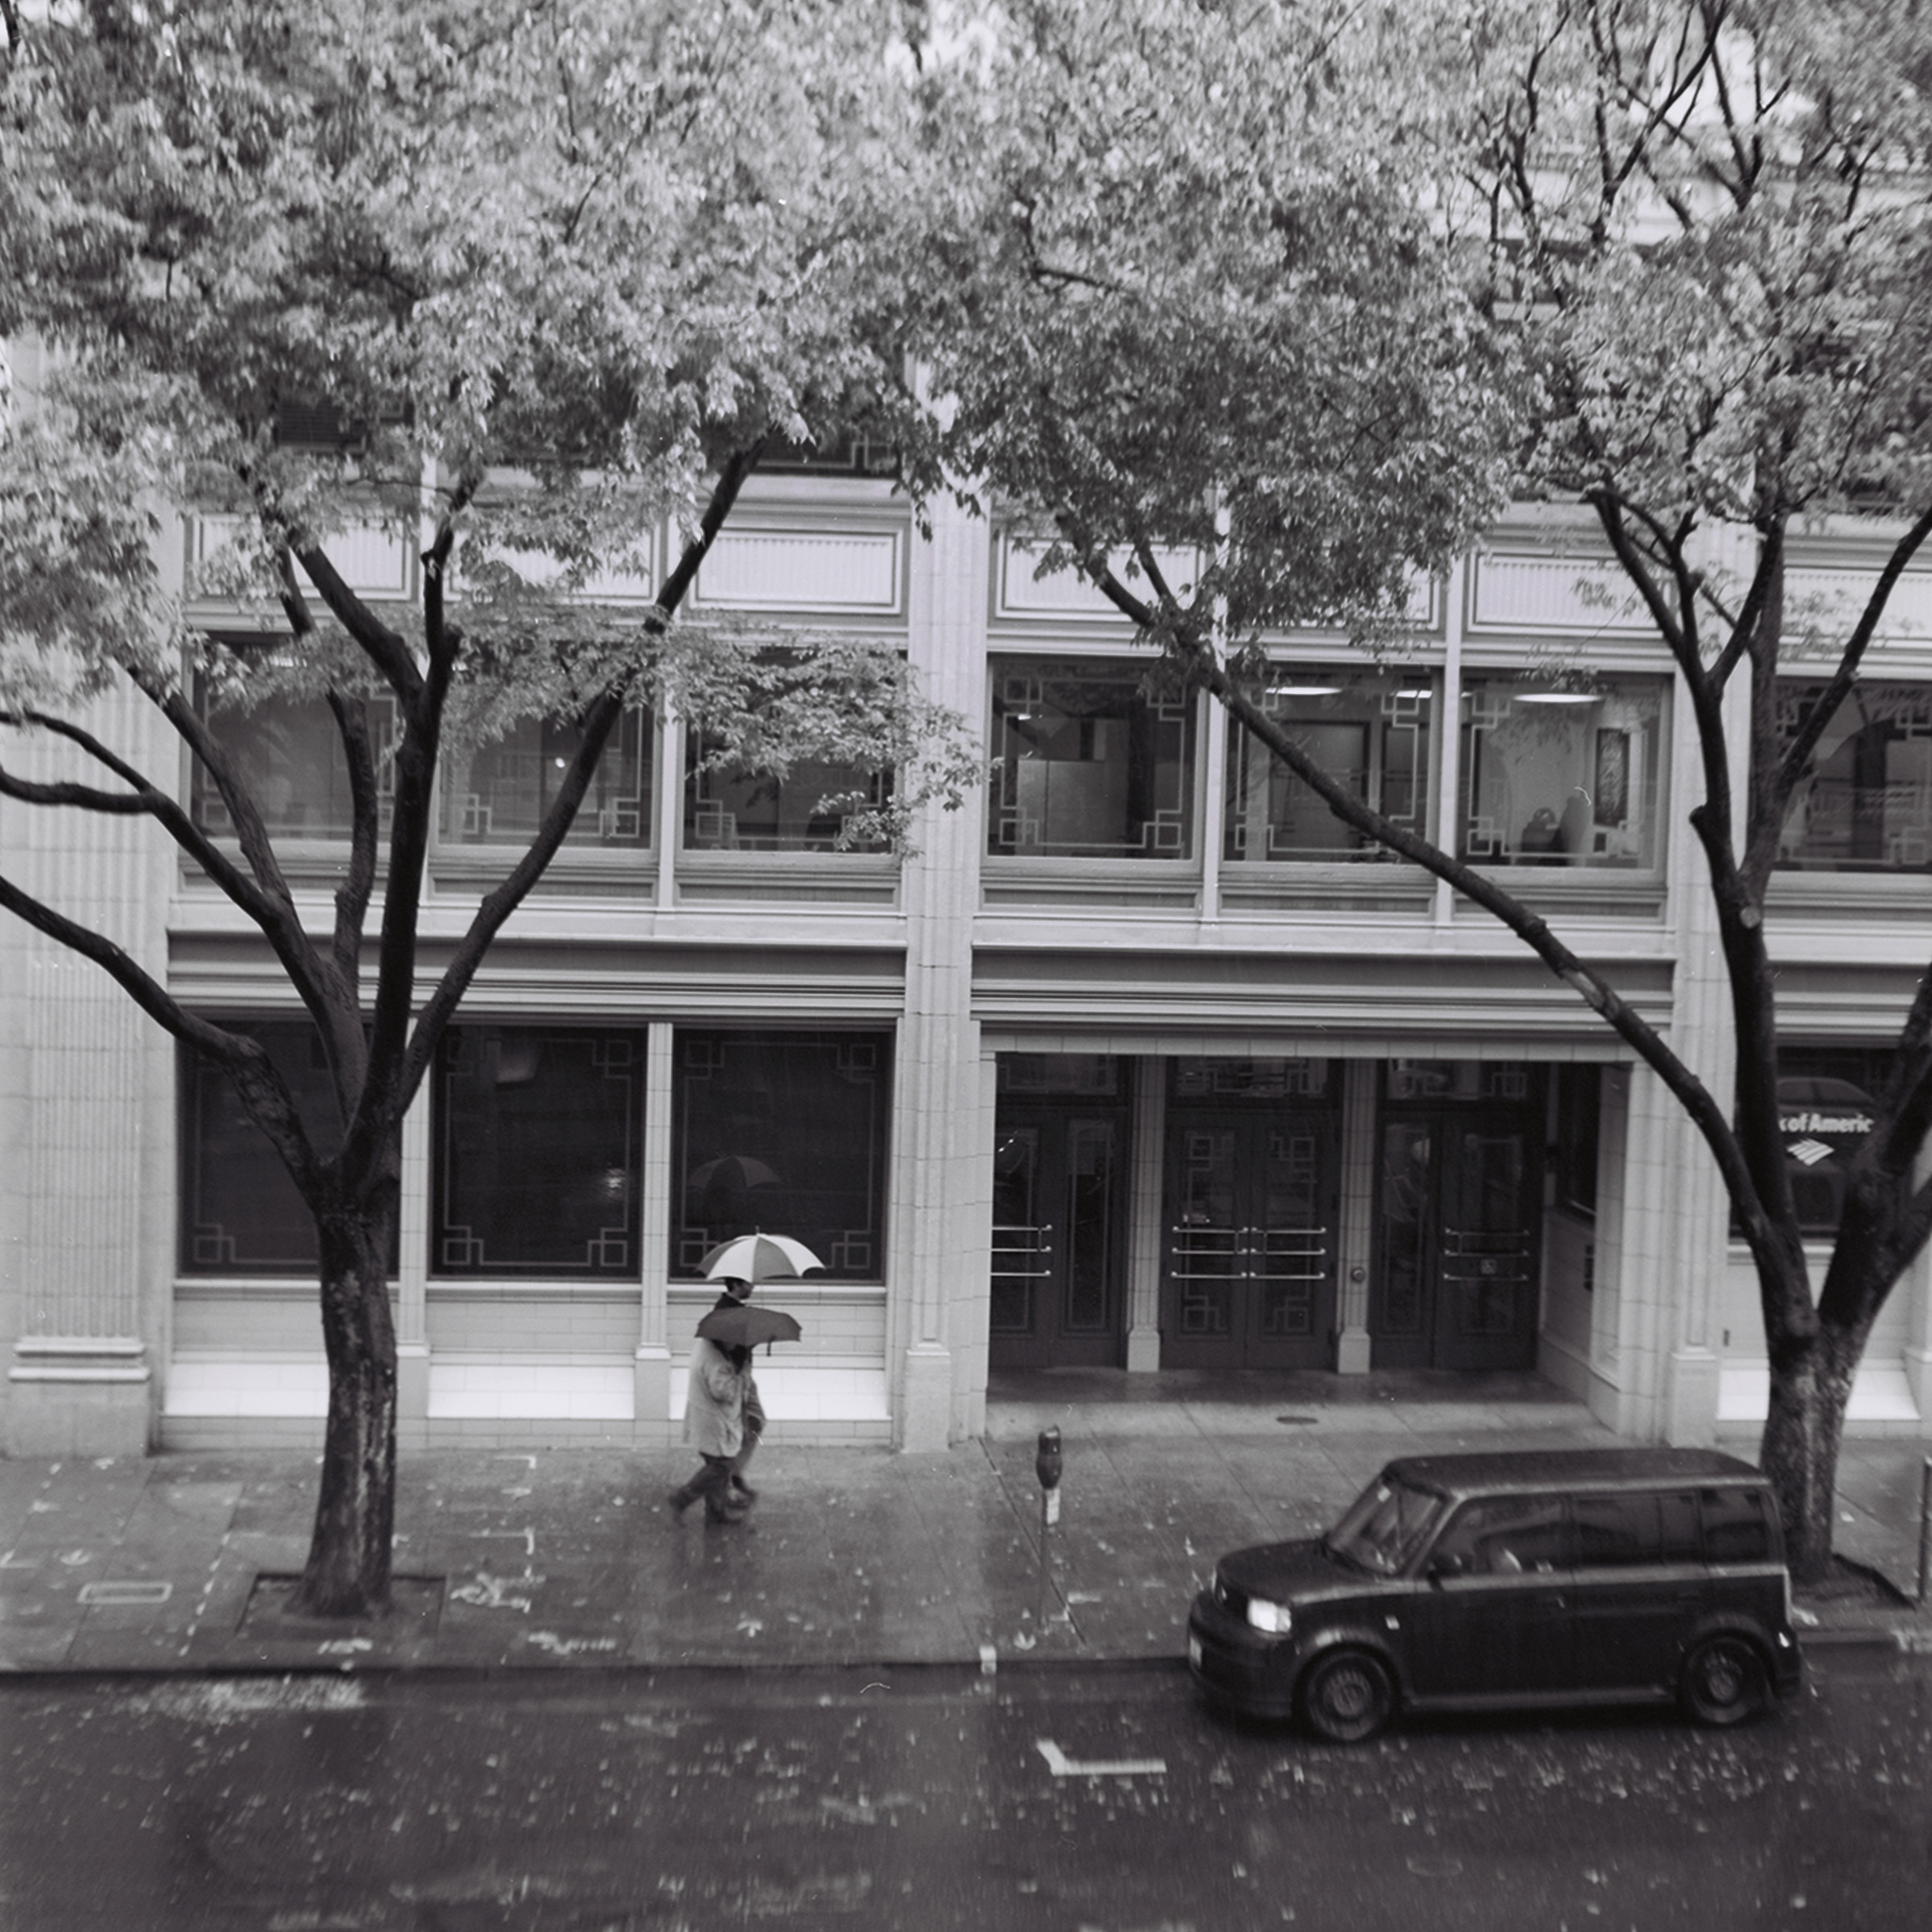
snow, winter, black and white, architecture, road, street, house, rain, home, downtown, weather, monochrome, 6x6, kodak, tlr, bw400cn, seagullgc107, neighbourhood, urban area, monochrome photography